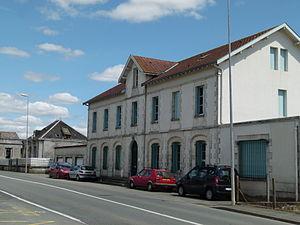
L'institut d'art chorégraphique de Surgères occupe un ancien édifice du début du XXe siècle dans le quartier de la gare.
Surgères est une commune du Sud-Ouest de la France, située dans le département de la Charente-Maritime, en région Nouvelle-Aquitaine. Ses habitants sont appelés les Surgériens.